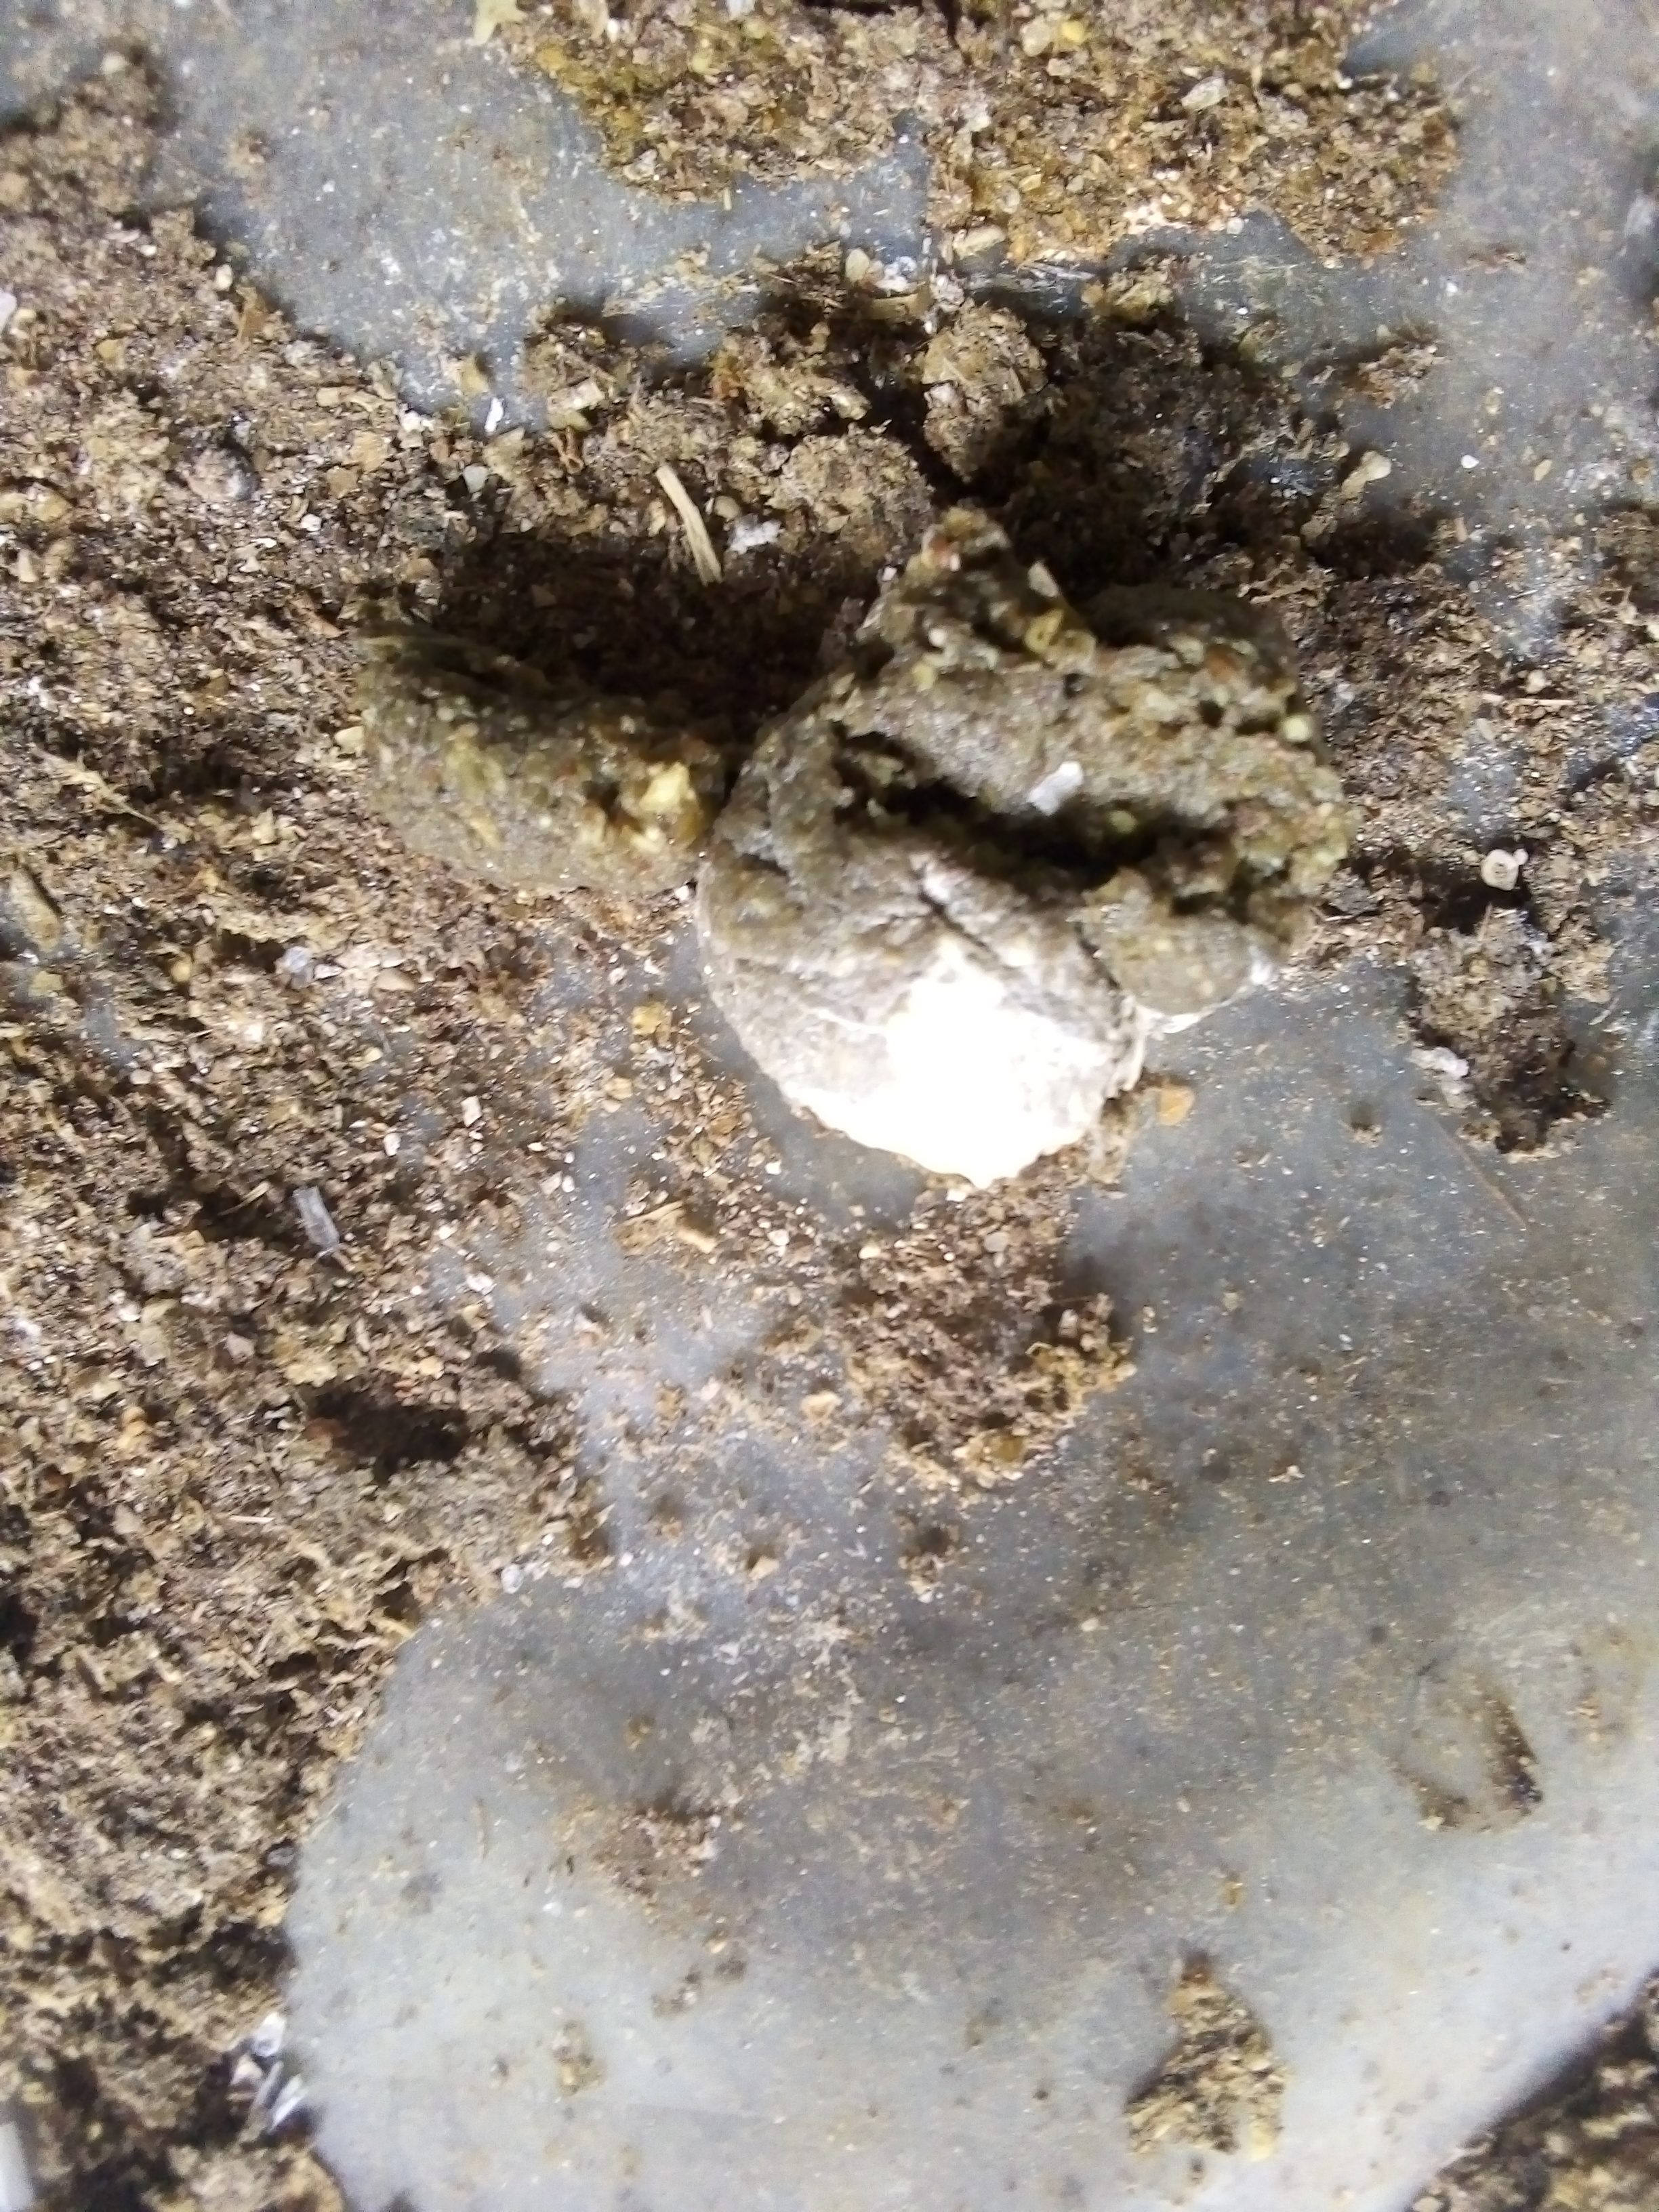
PCR-confirmed diagnosis: Salmonella